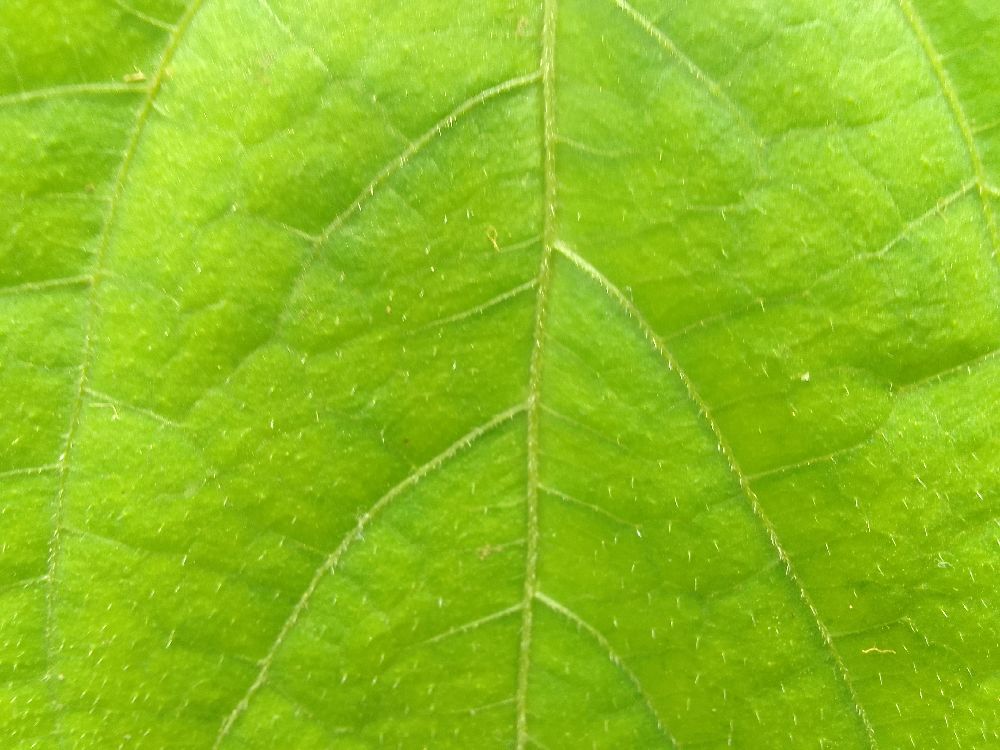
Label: healthy